Canada's Wonderland

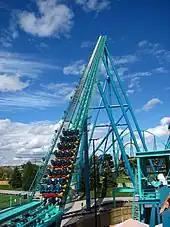
The tallest and fastest roller coaster in Canada, Leviathan, was opened at the park in 2012.

On 4 May 2008, Canada's Wonderland opened a Bolliger & Mabillard hypercoaster called Behemoth, which held the record for the tallest and fastest roller coaster in Canada at the time of its opening, standing at and reaching speeds of .